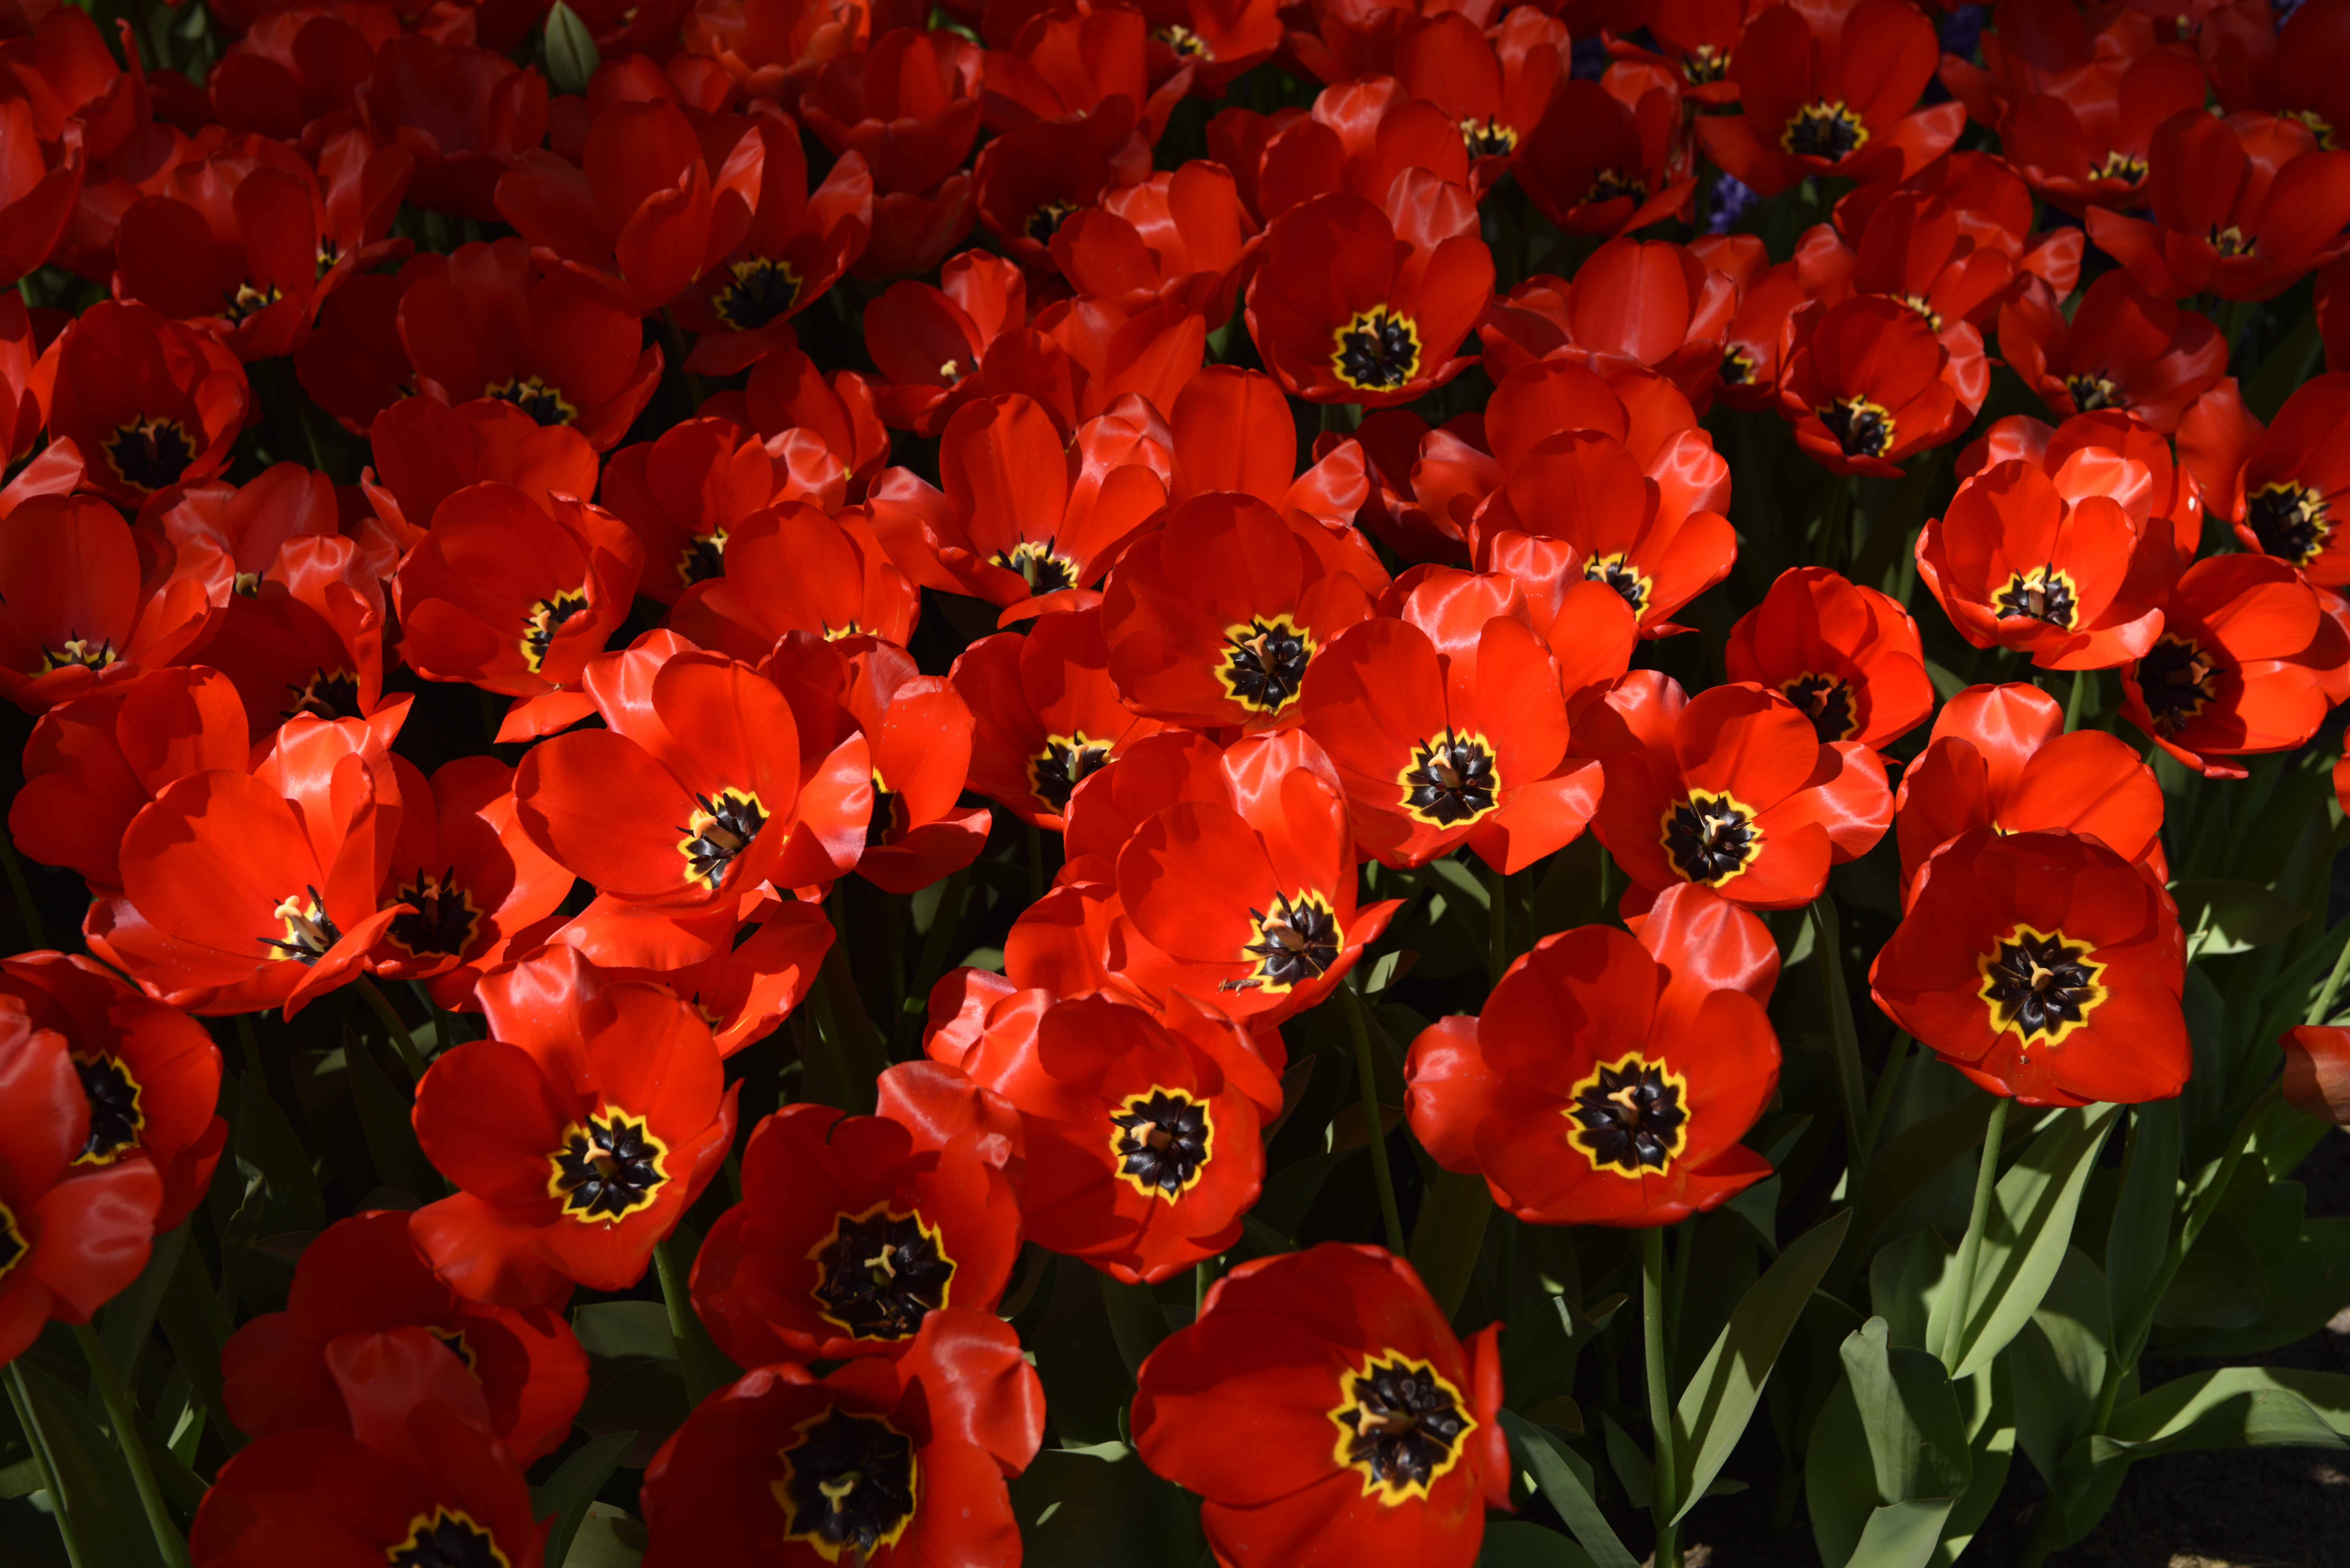
bloemen, flower, flowering plant, plant, red, petal, coquelicot, botany, poppy, wildflower, poppy family, tulip, annual plant, plant stem, corn poppy, begonia, perennial plant